Shinshiro

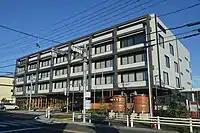
Shinshiro city hall

Shinshiro has a mayor-council form of government with a directly elected mayor and a unicameral city legislature of 18 members. The city contributes one member to the Aichi Prefectural Assembly. In terms of national politics, the city is part of Aichi District 14 of the lower house of the Diet of Japan.